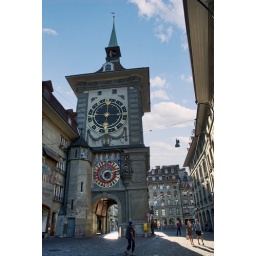
Famous clock tower in Bern. Built in the early 13th century